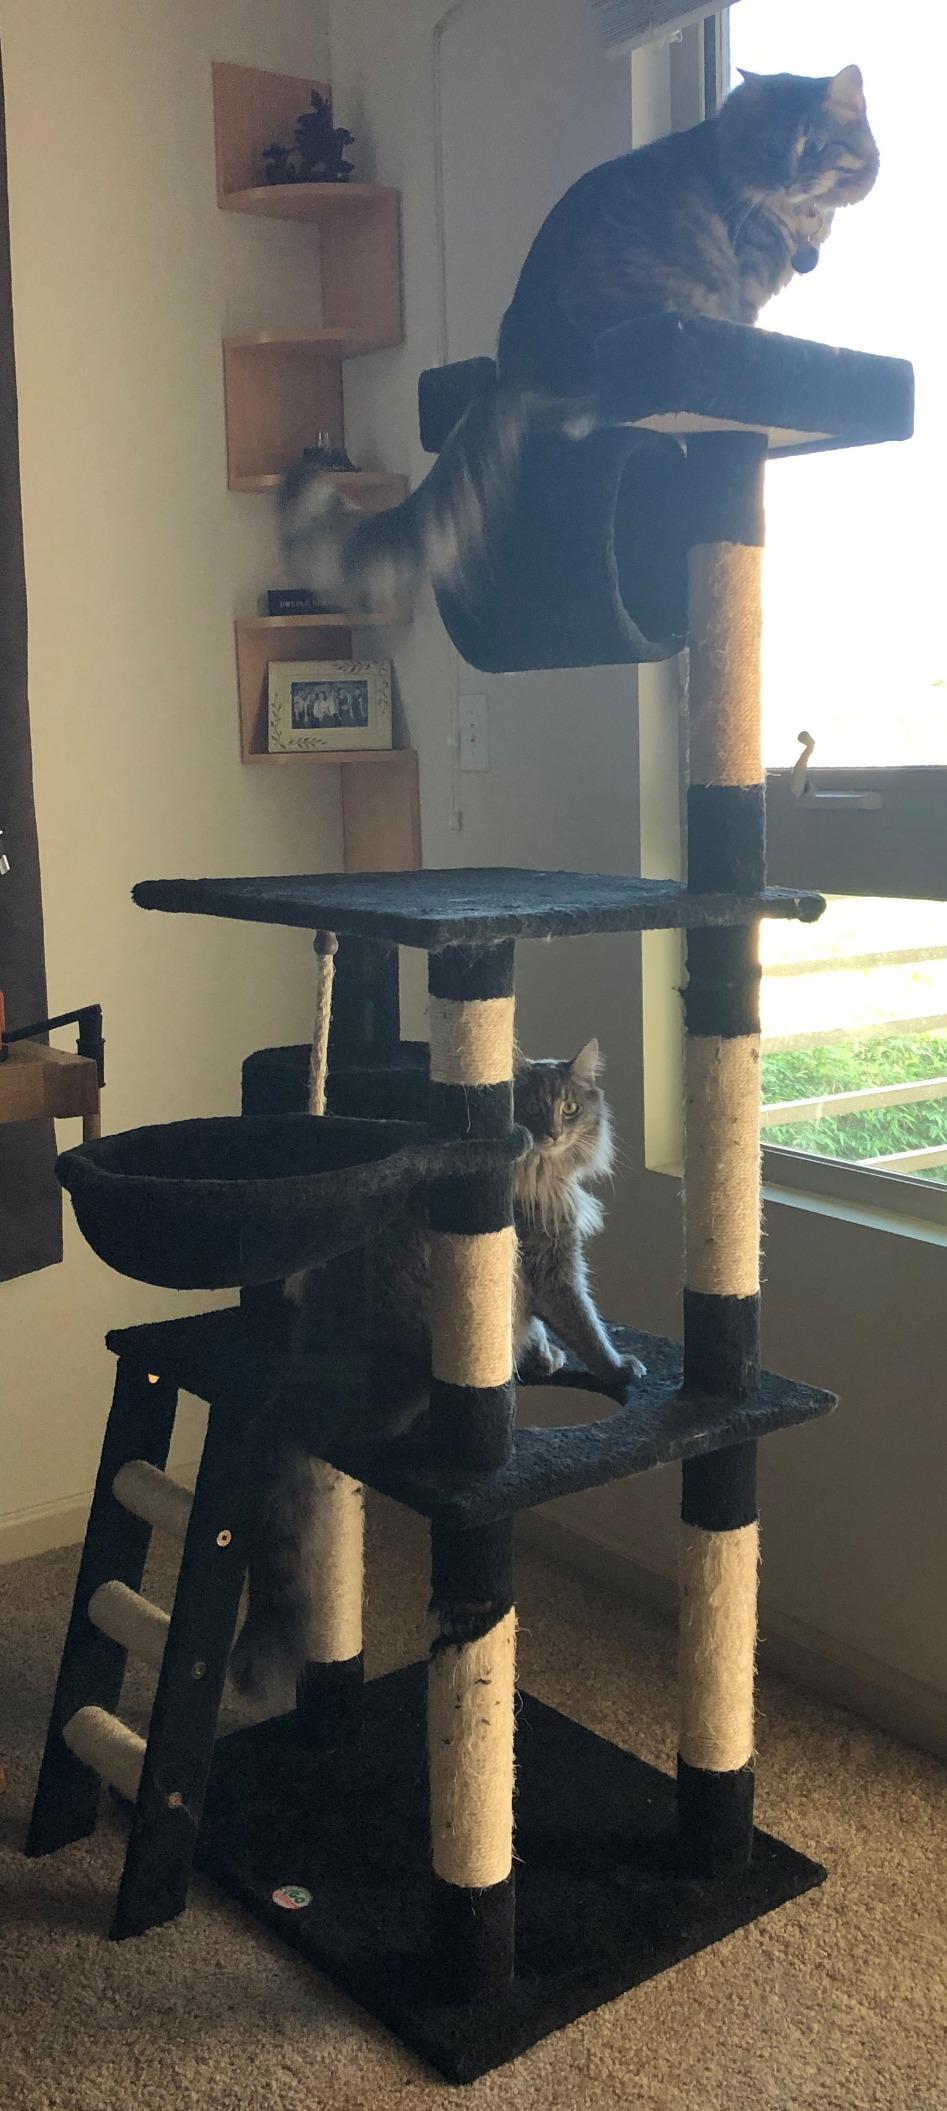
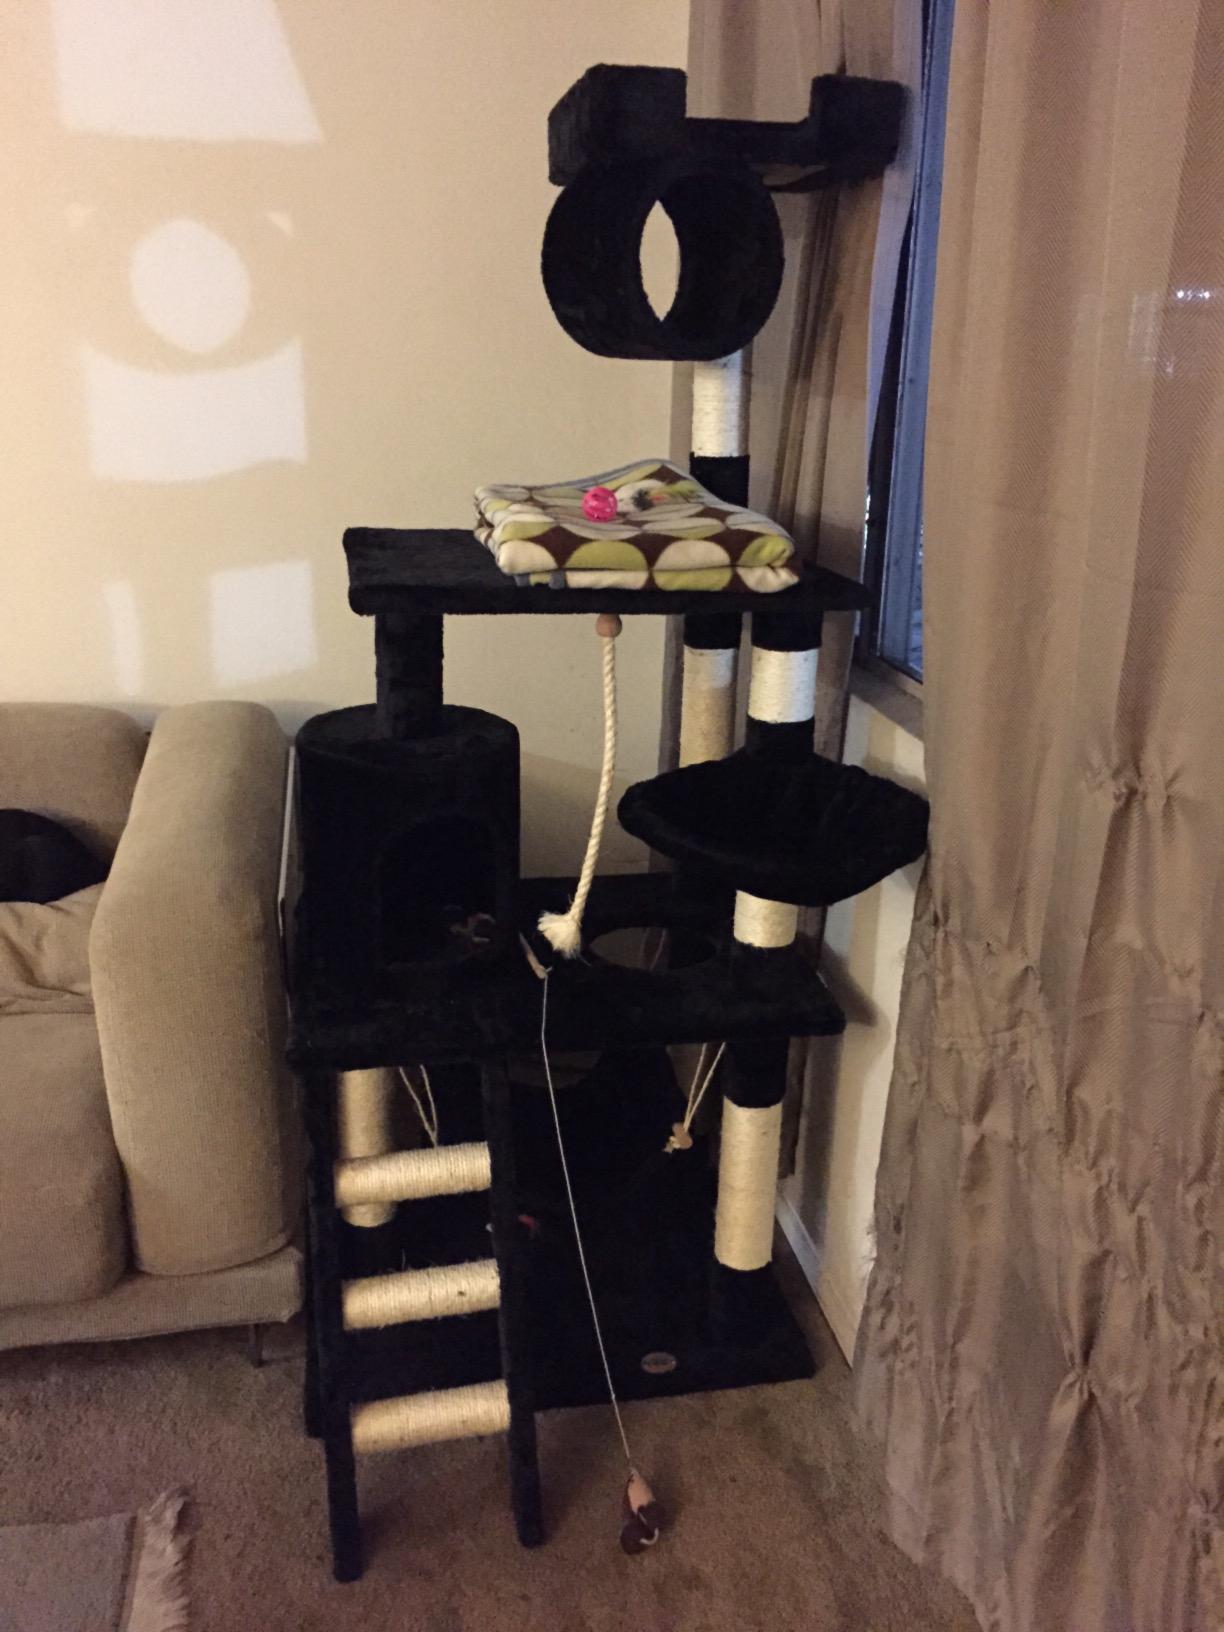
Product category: items_cat tree
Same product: yes